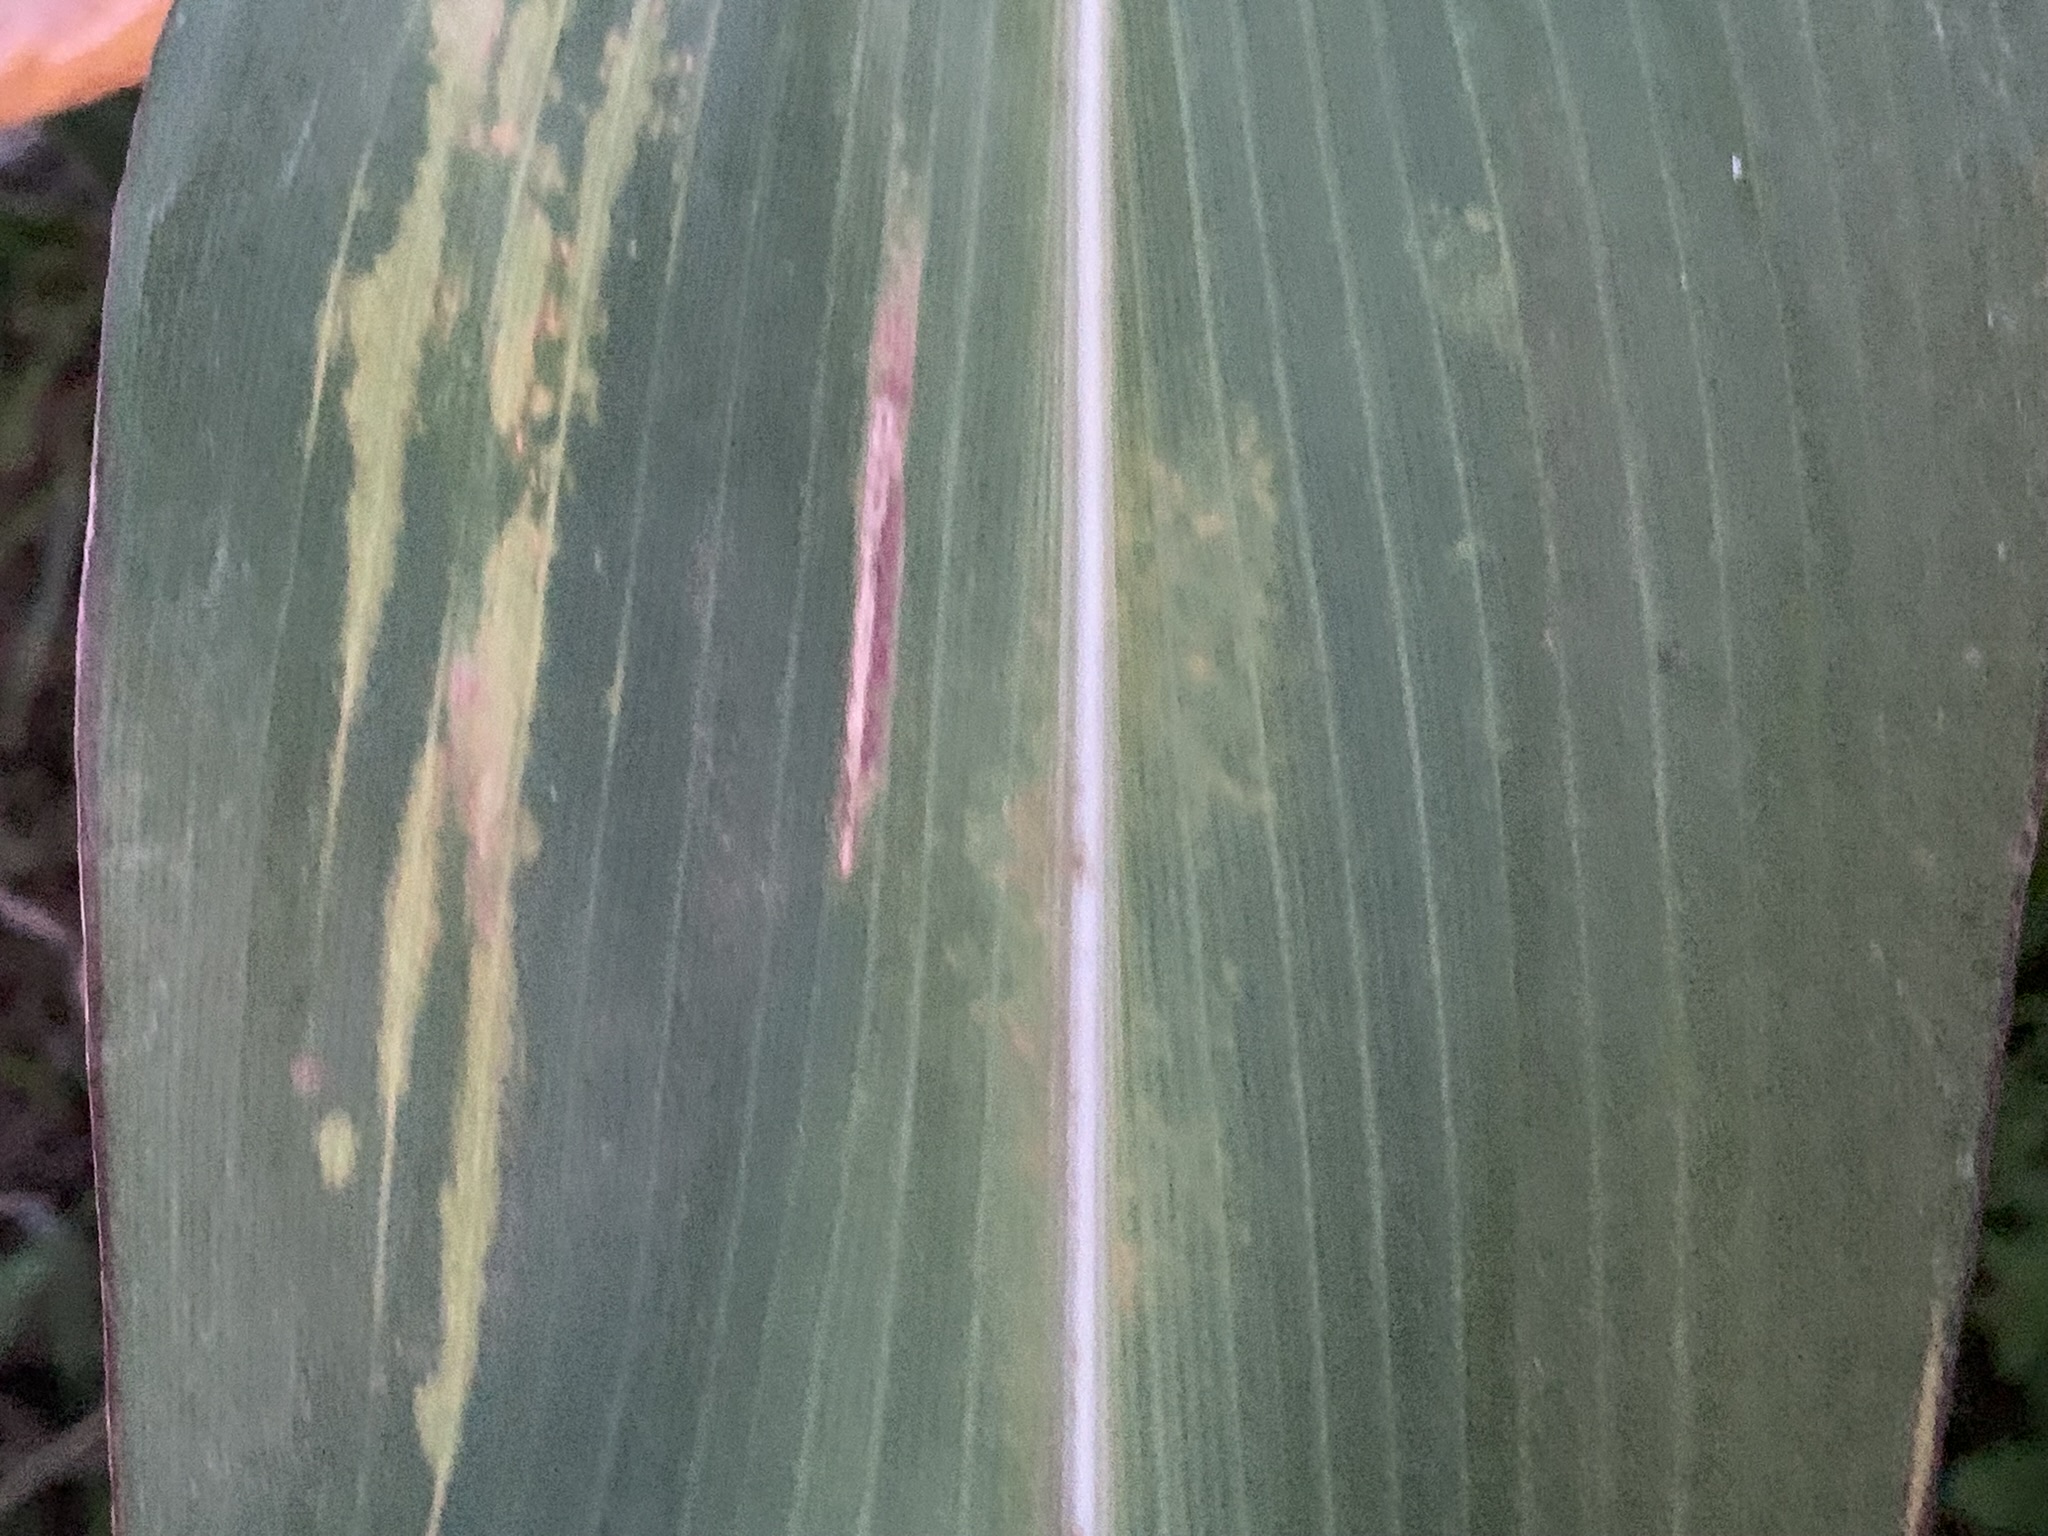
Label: MLN